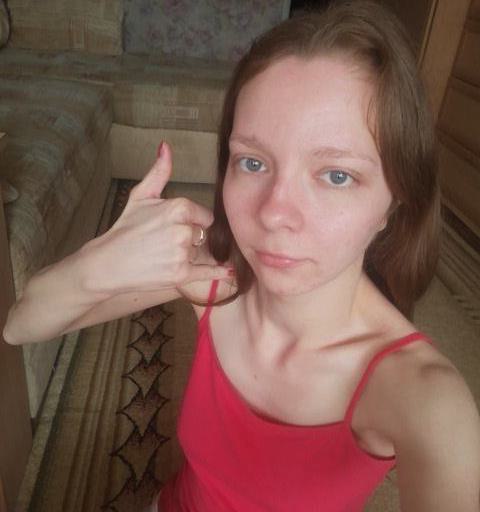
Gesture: call